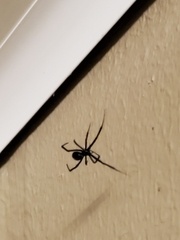
Species: Lactrodectus_hesperus